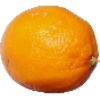
Label: lemon_meyer